Andrew Durante

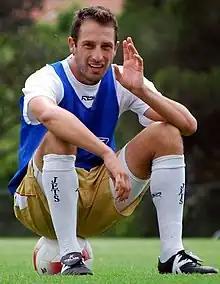
Durante with the Newcastle Jets.

Durante won the A-League Grand Final with the Jets in 2008 and was awarded the Joe Marston Medal in a man-of-the-match performance.